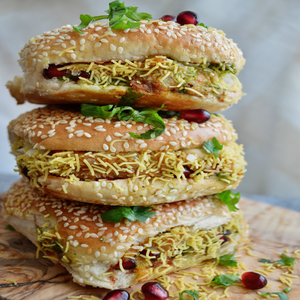
Dish: dabeli